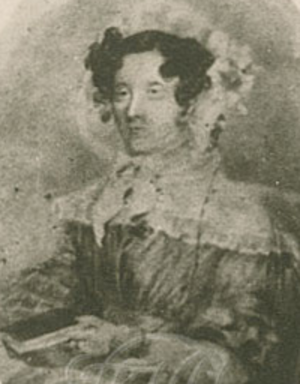
Catherina Maria Leopoldina Cibbini-Koželuh est une pianiste et compositrice autrichienne originaire de Bohème.